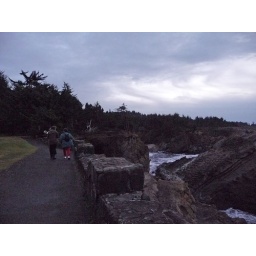
Two of our group walking up the hill to the entrance of the gardens. Photo by Carol W